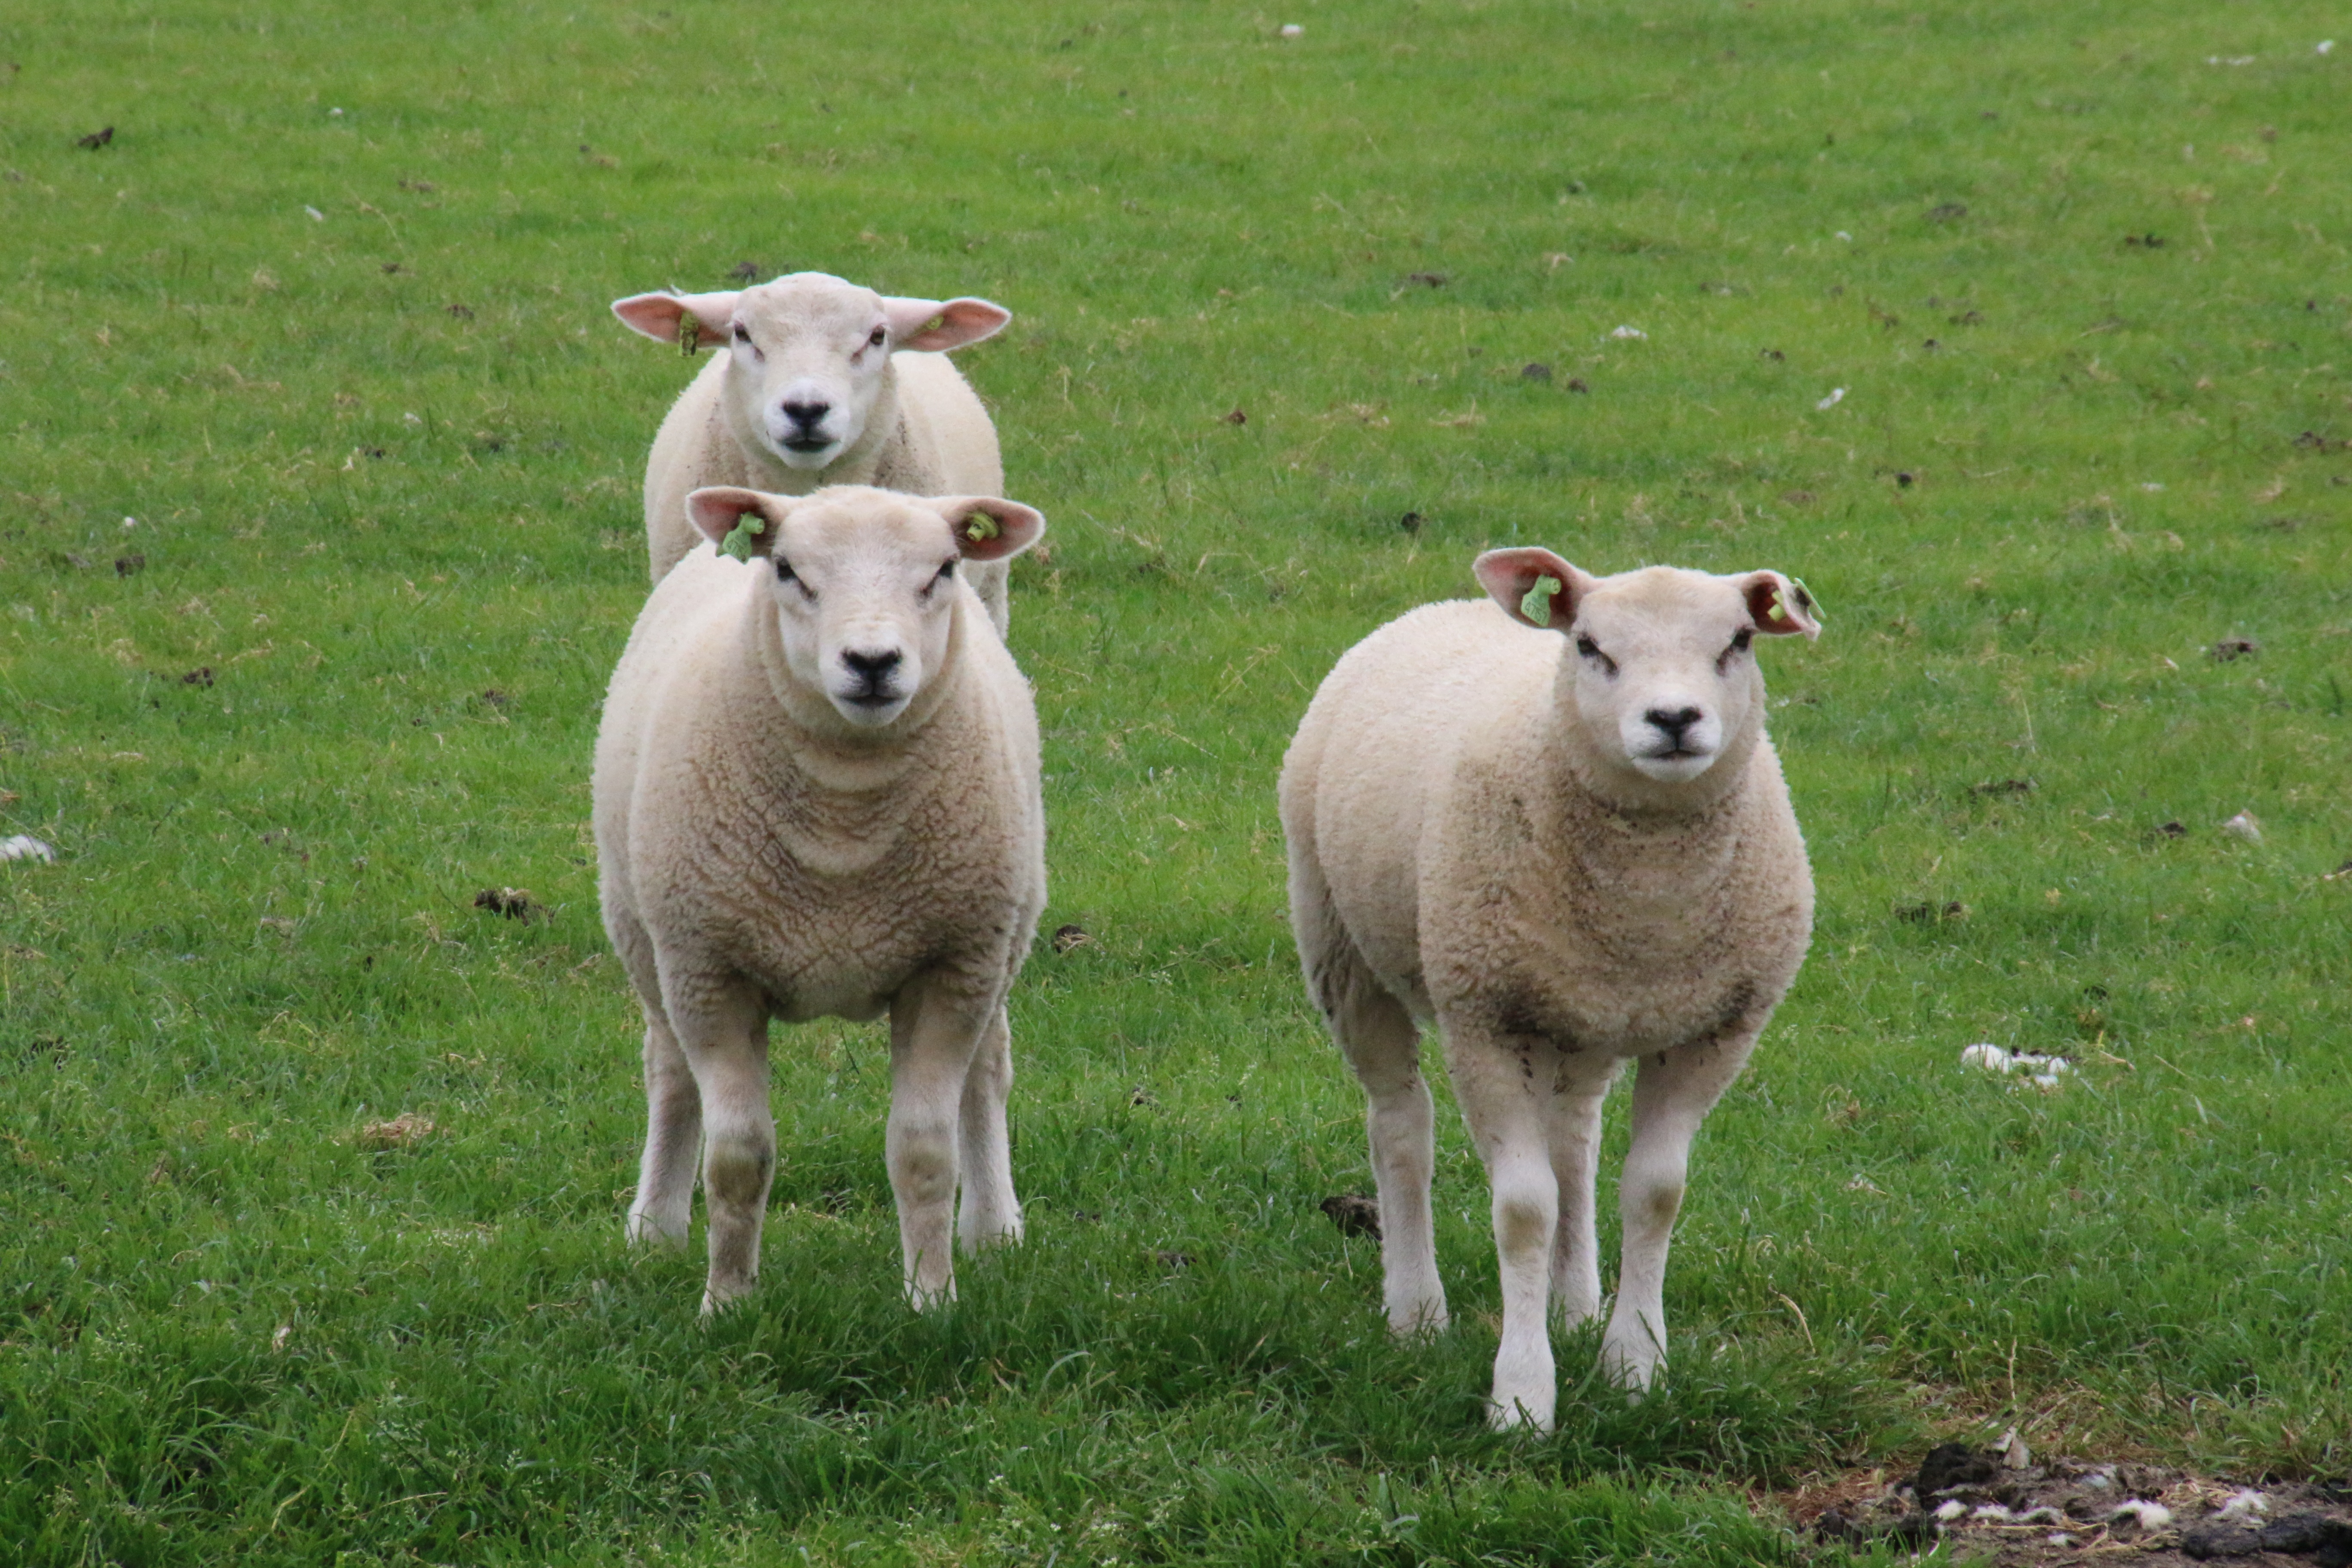
grass, farm, meadow, summer, herd, pasture, grazing, sheep, mammal, fauna, lamb, animals, vertebrate, sheeps, texel, rural area